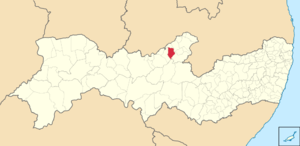
Afogados da Ingazeira est une municipalité brésilienne située dans l'État du Pernambouc.